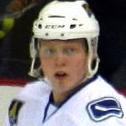
Age: 20